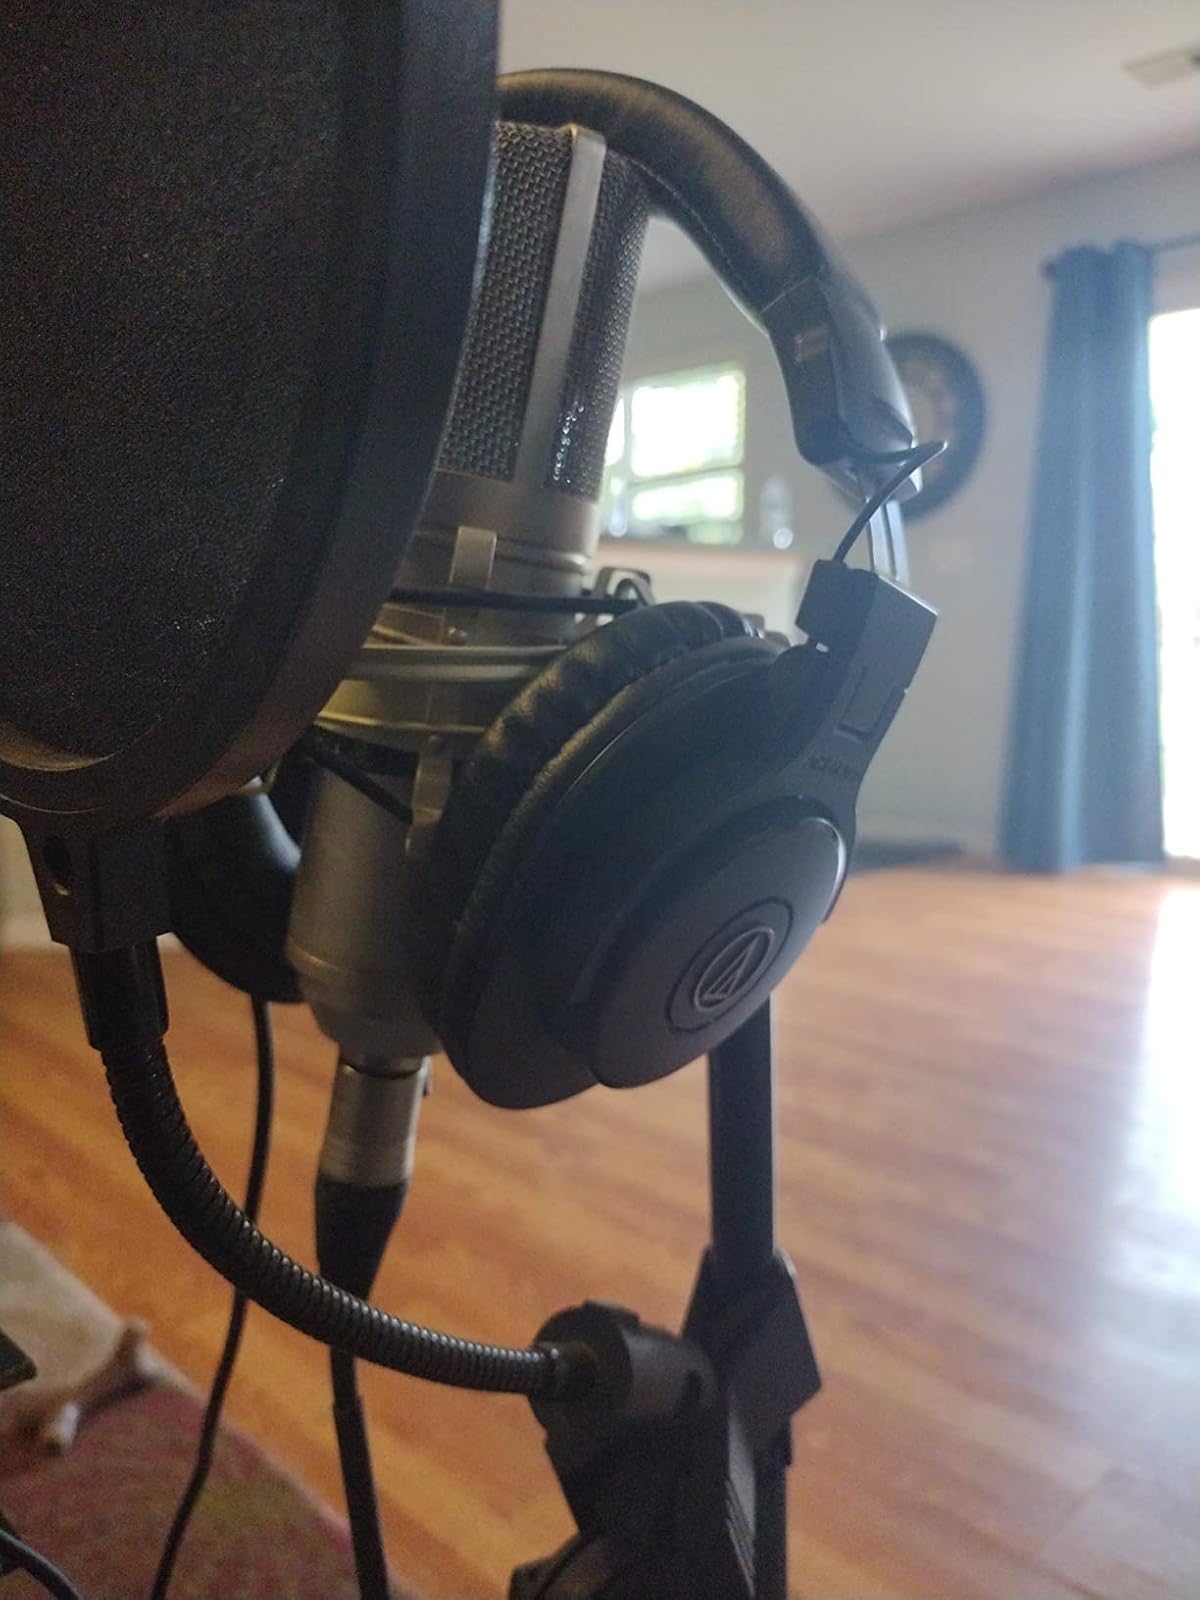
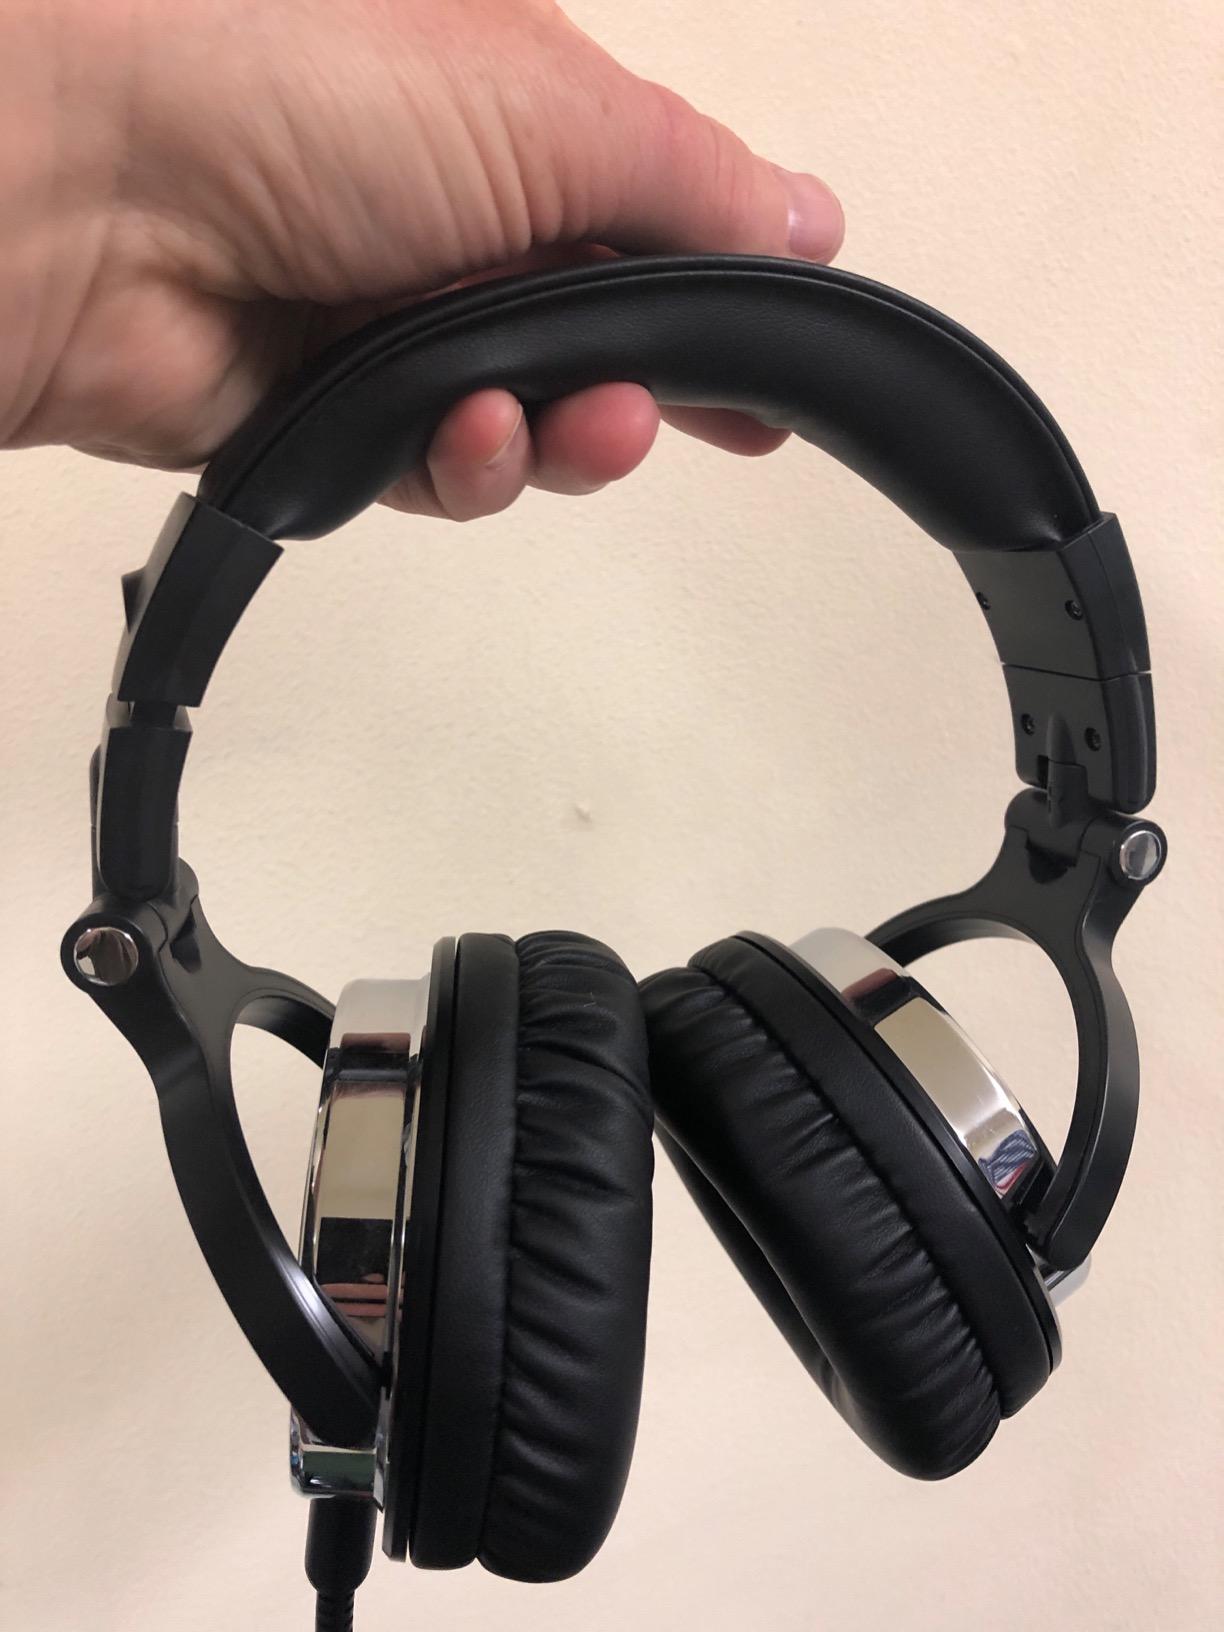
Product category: headphones
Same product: no